Nettleton-Cond House

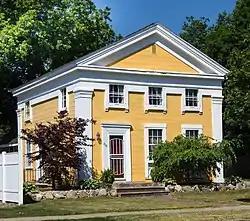

The Nettleton-Cond House, also known as the Wells-Bryan House, is a single family home located at 260 South Washington Street in Constantine, Michigan. It was listed in the National Register of Historic Places in 2021.